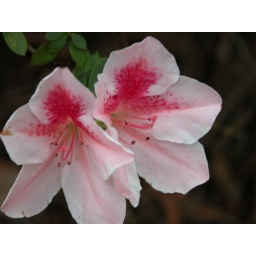
Two color azalea in front yard of beach house